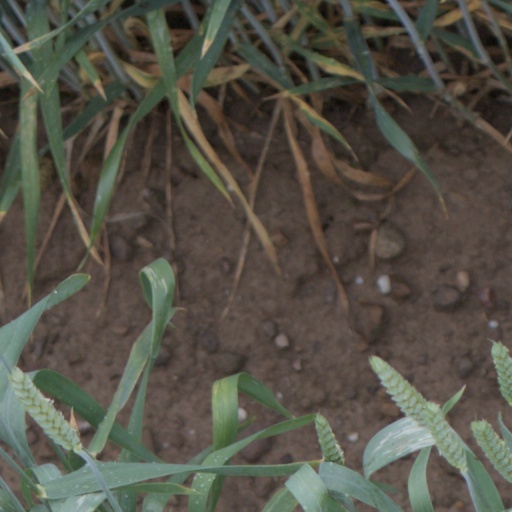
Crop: wheat